Holy Cross Bridge

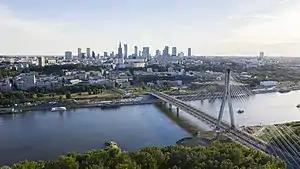
Świętokrzyski Bridge in September 2017

The Holy Cross Bridge is a bridge over the Vistula river in Warsaw, Poland linking Powiśle neighborhood with Praga Północ district.